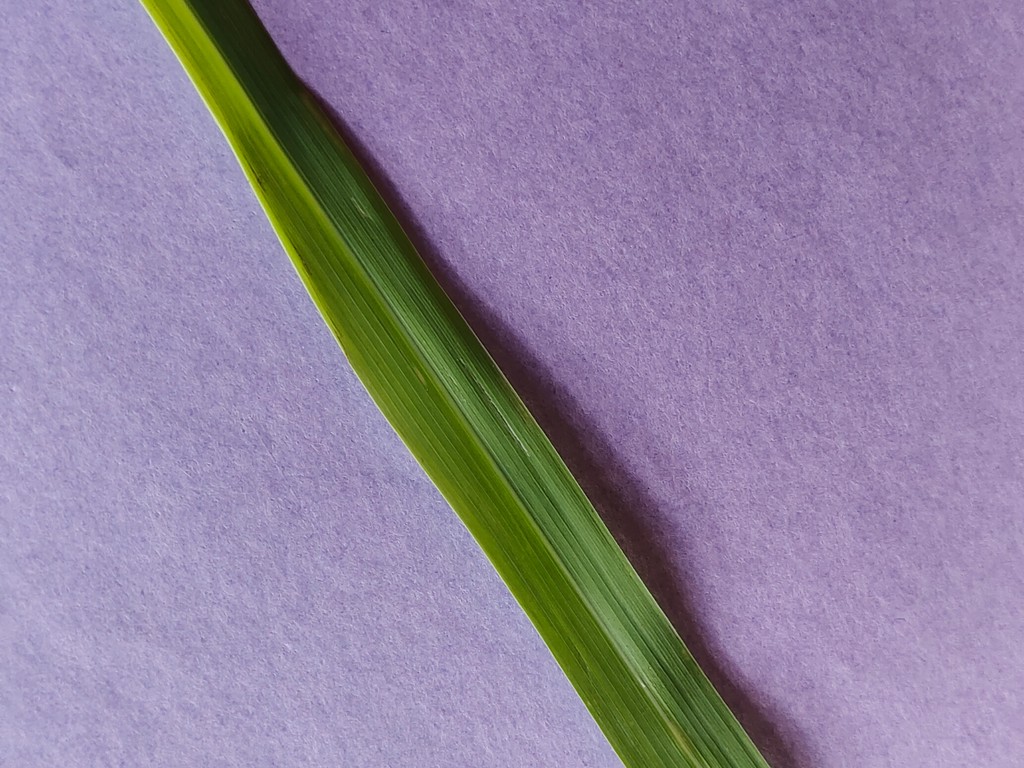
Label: Healthy